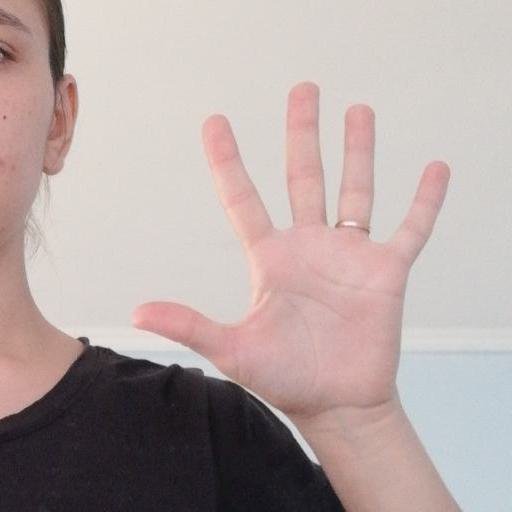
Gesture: palm